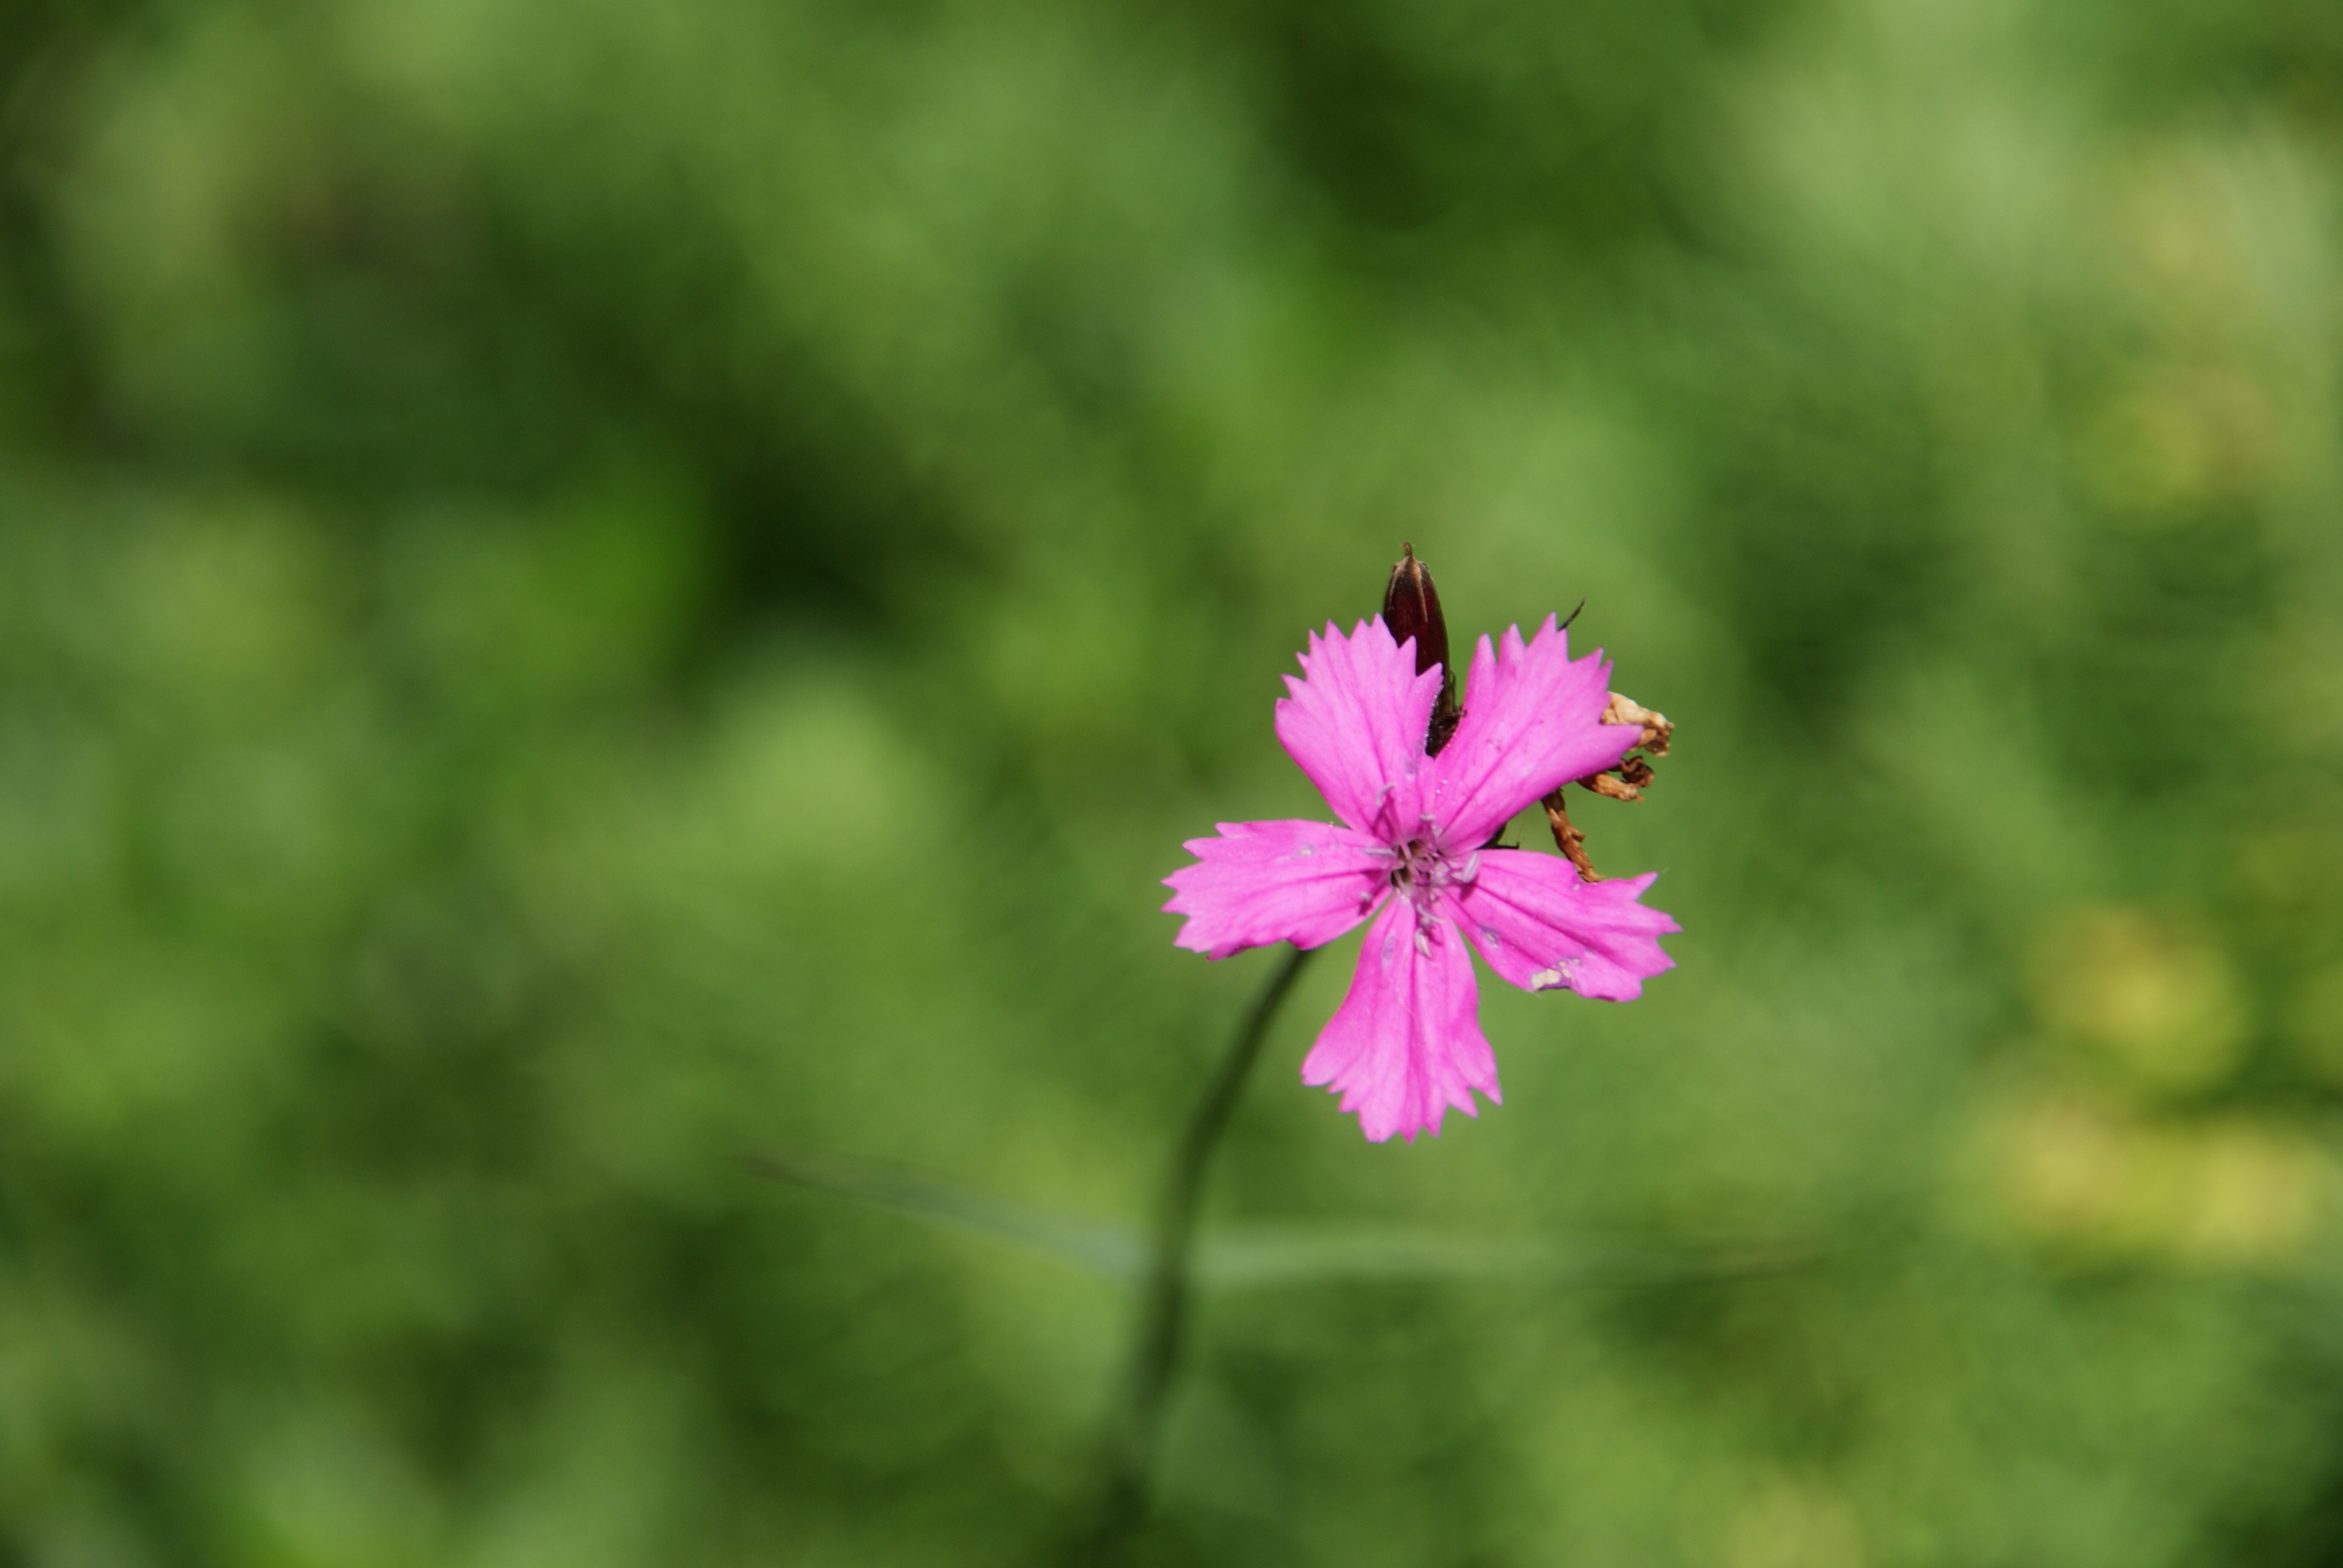
nature, grass, blossom, plant, meadow, leaf, flower, petal, bloom, photo, green, red, macro, botany, garden, flora, wildflower, shrub, macro photography, flowering plant, plant stem, land plant, pink family